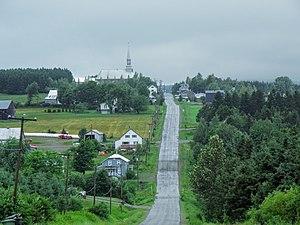
Vue du village de Saint-Séverin (Québec) à partir du 1er Rang sud.
Saint-Séverin est une municipalité de paroisse du Québec située dans la MRC de Robert-Cliche dans la Chaudière-Appalaches.